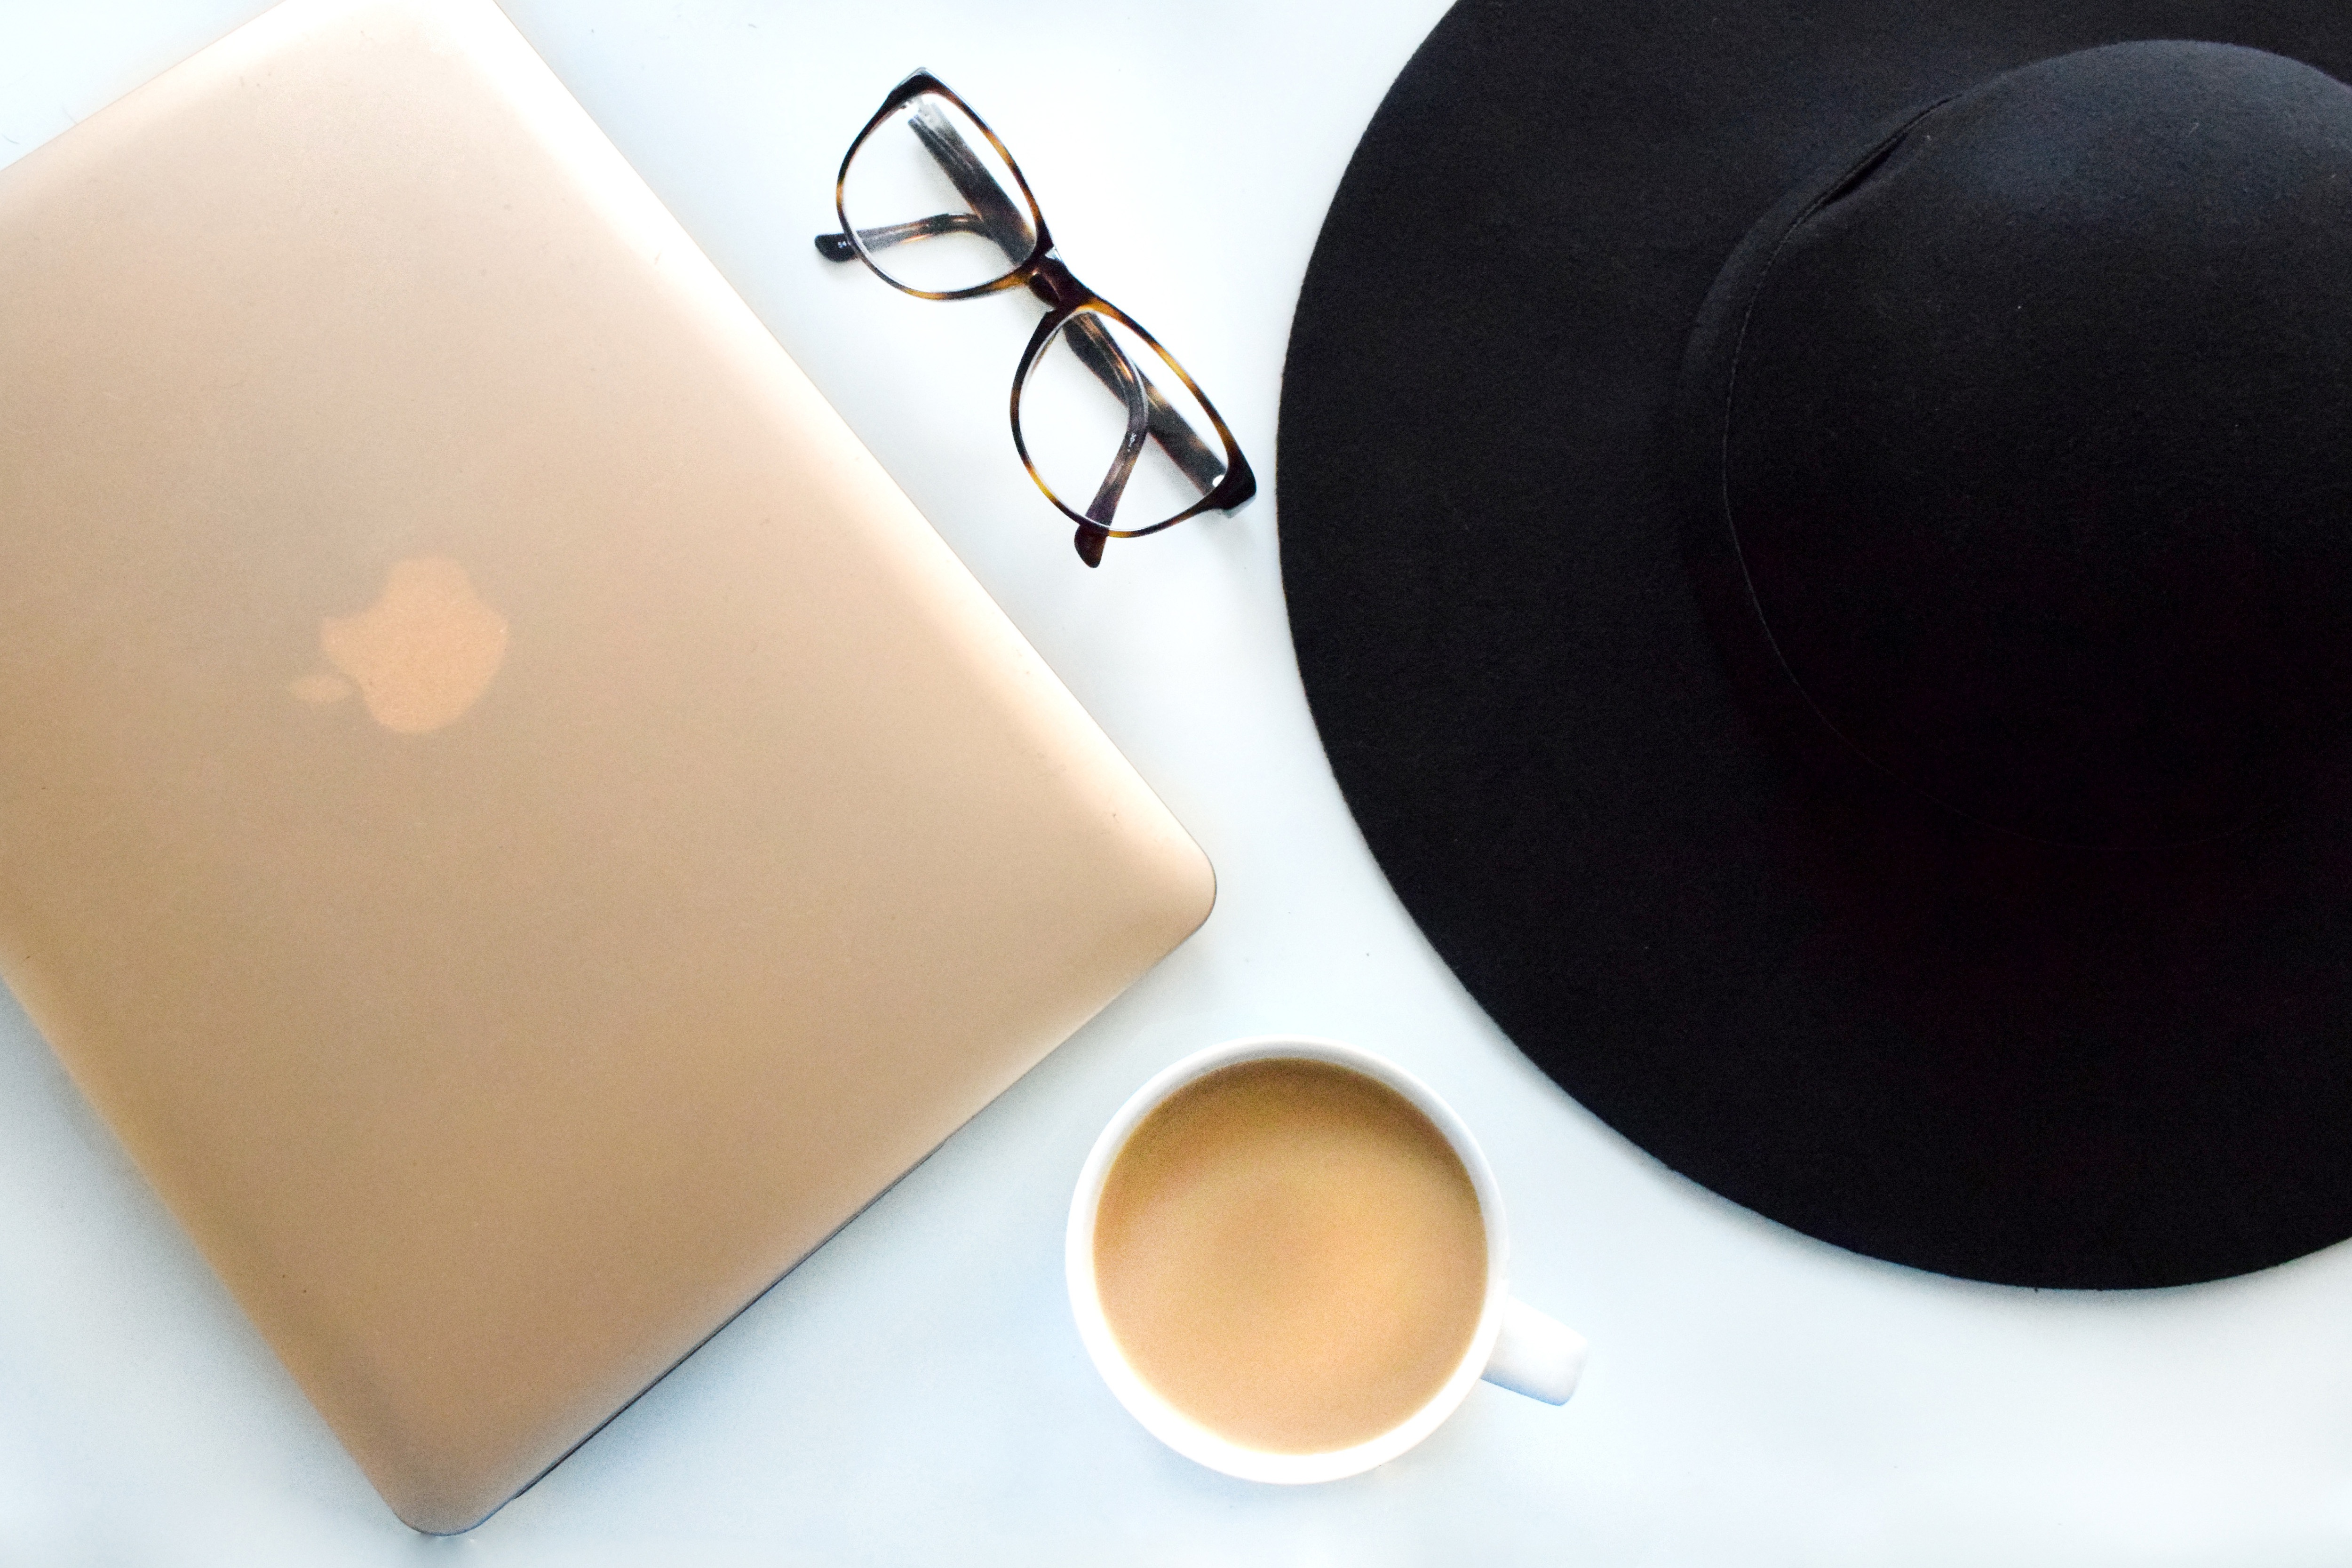
eyewear, sunglasses, glasses, aviator sunglass, circle